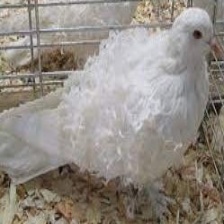
Species: FRILL BACK PIGEON
Scientific name: COLUMBA LIVIA DOMESTICA